American Power Boat Association

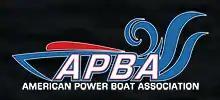
Logo of APBA

The American Power Boat Association (APBA) is an American membership-owned corporation. In 1903, New York's Columbia Yacht Club had formulated a constitution for what ultimately became the APBA. It is the United States sanctioning authority for the Union Internationale Motonautique, the world governing body for powerboat racing. Headquartered in Eastpointe Michigan, the APBA has over 3,500 active members and sanctions over 150 races nationwide. The APBA sanctions all types of power boat racing from 205+ mph Unlimited Hydroplanes to smaller Junior Class racing starting at age 9.